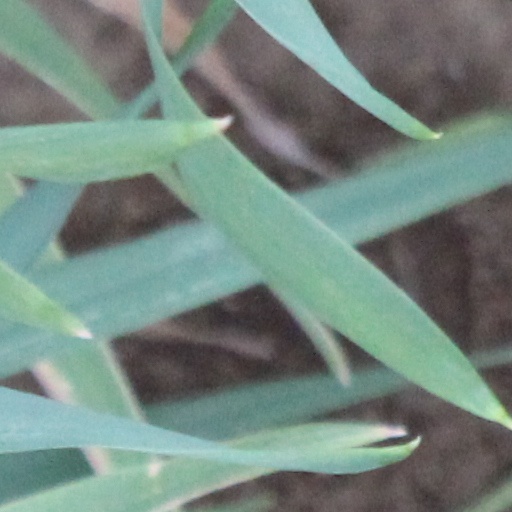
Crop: wheat